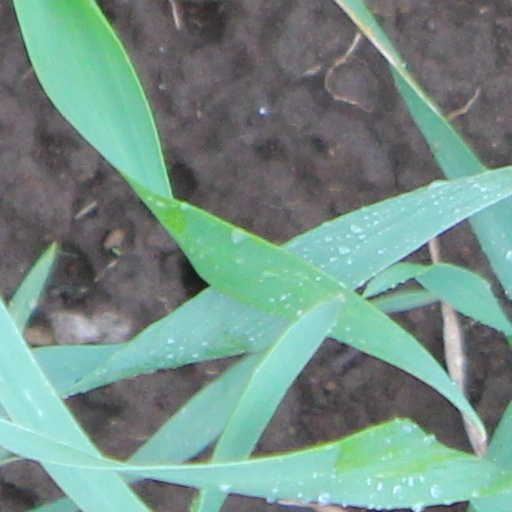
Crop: wheat